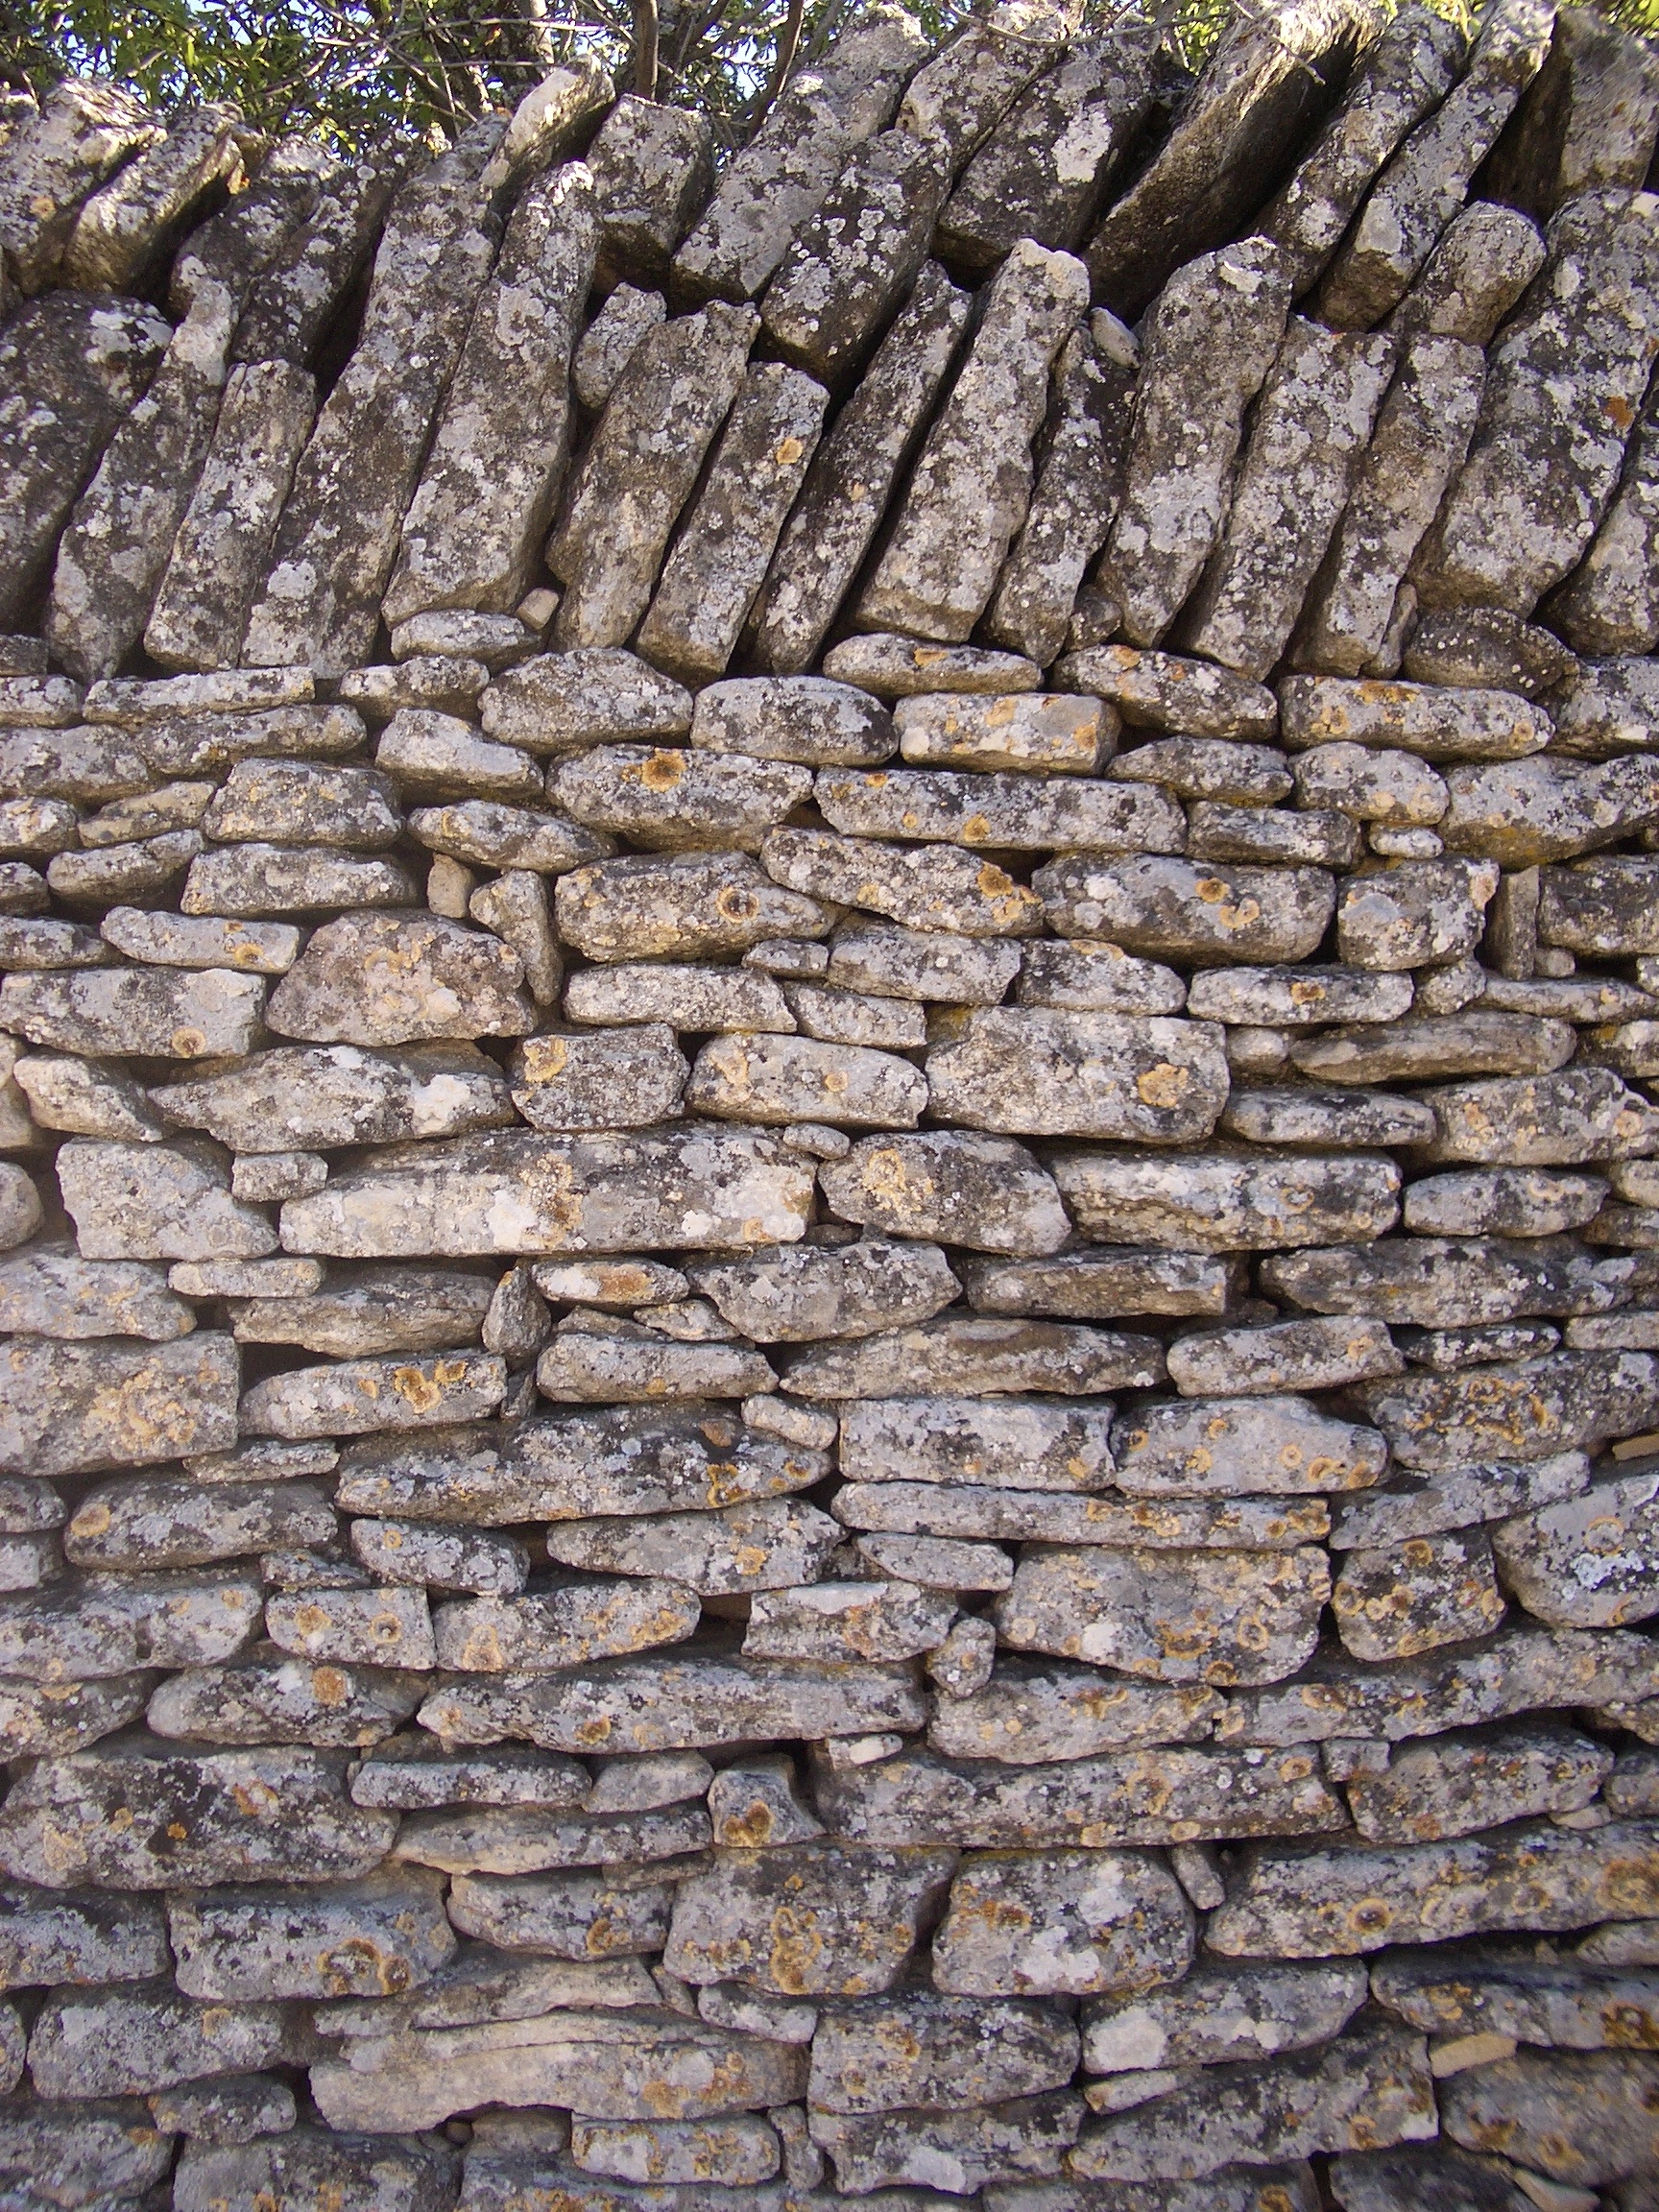
rock, wood, texture, building, trunk, wall, stone, europe, soil, ancient, stone wall, historic, brick, material, background, ruins, history, bedrock, archaeological site, ancient history